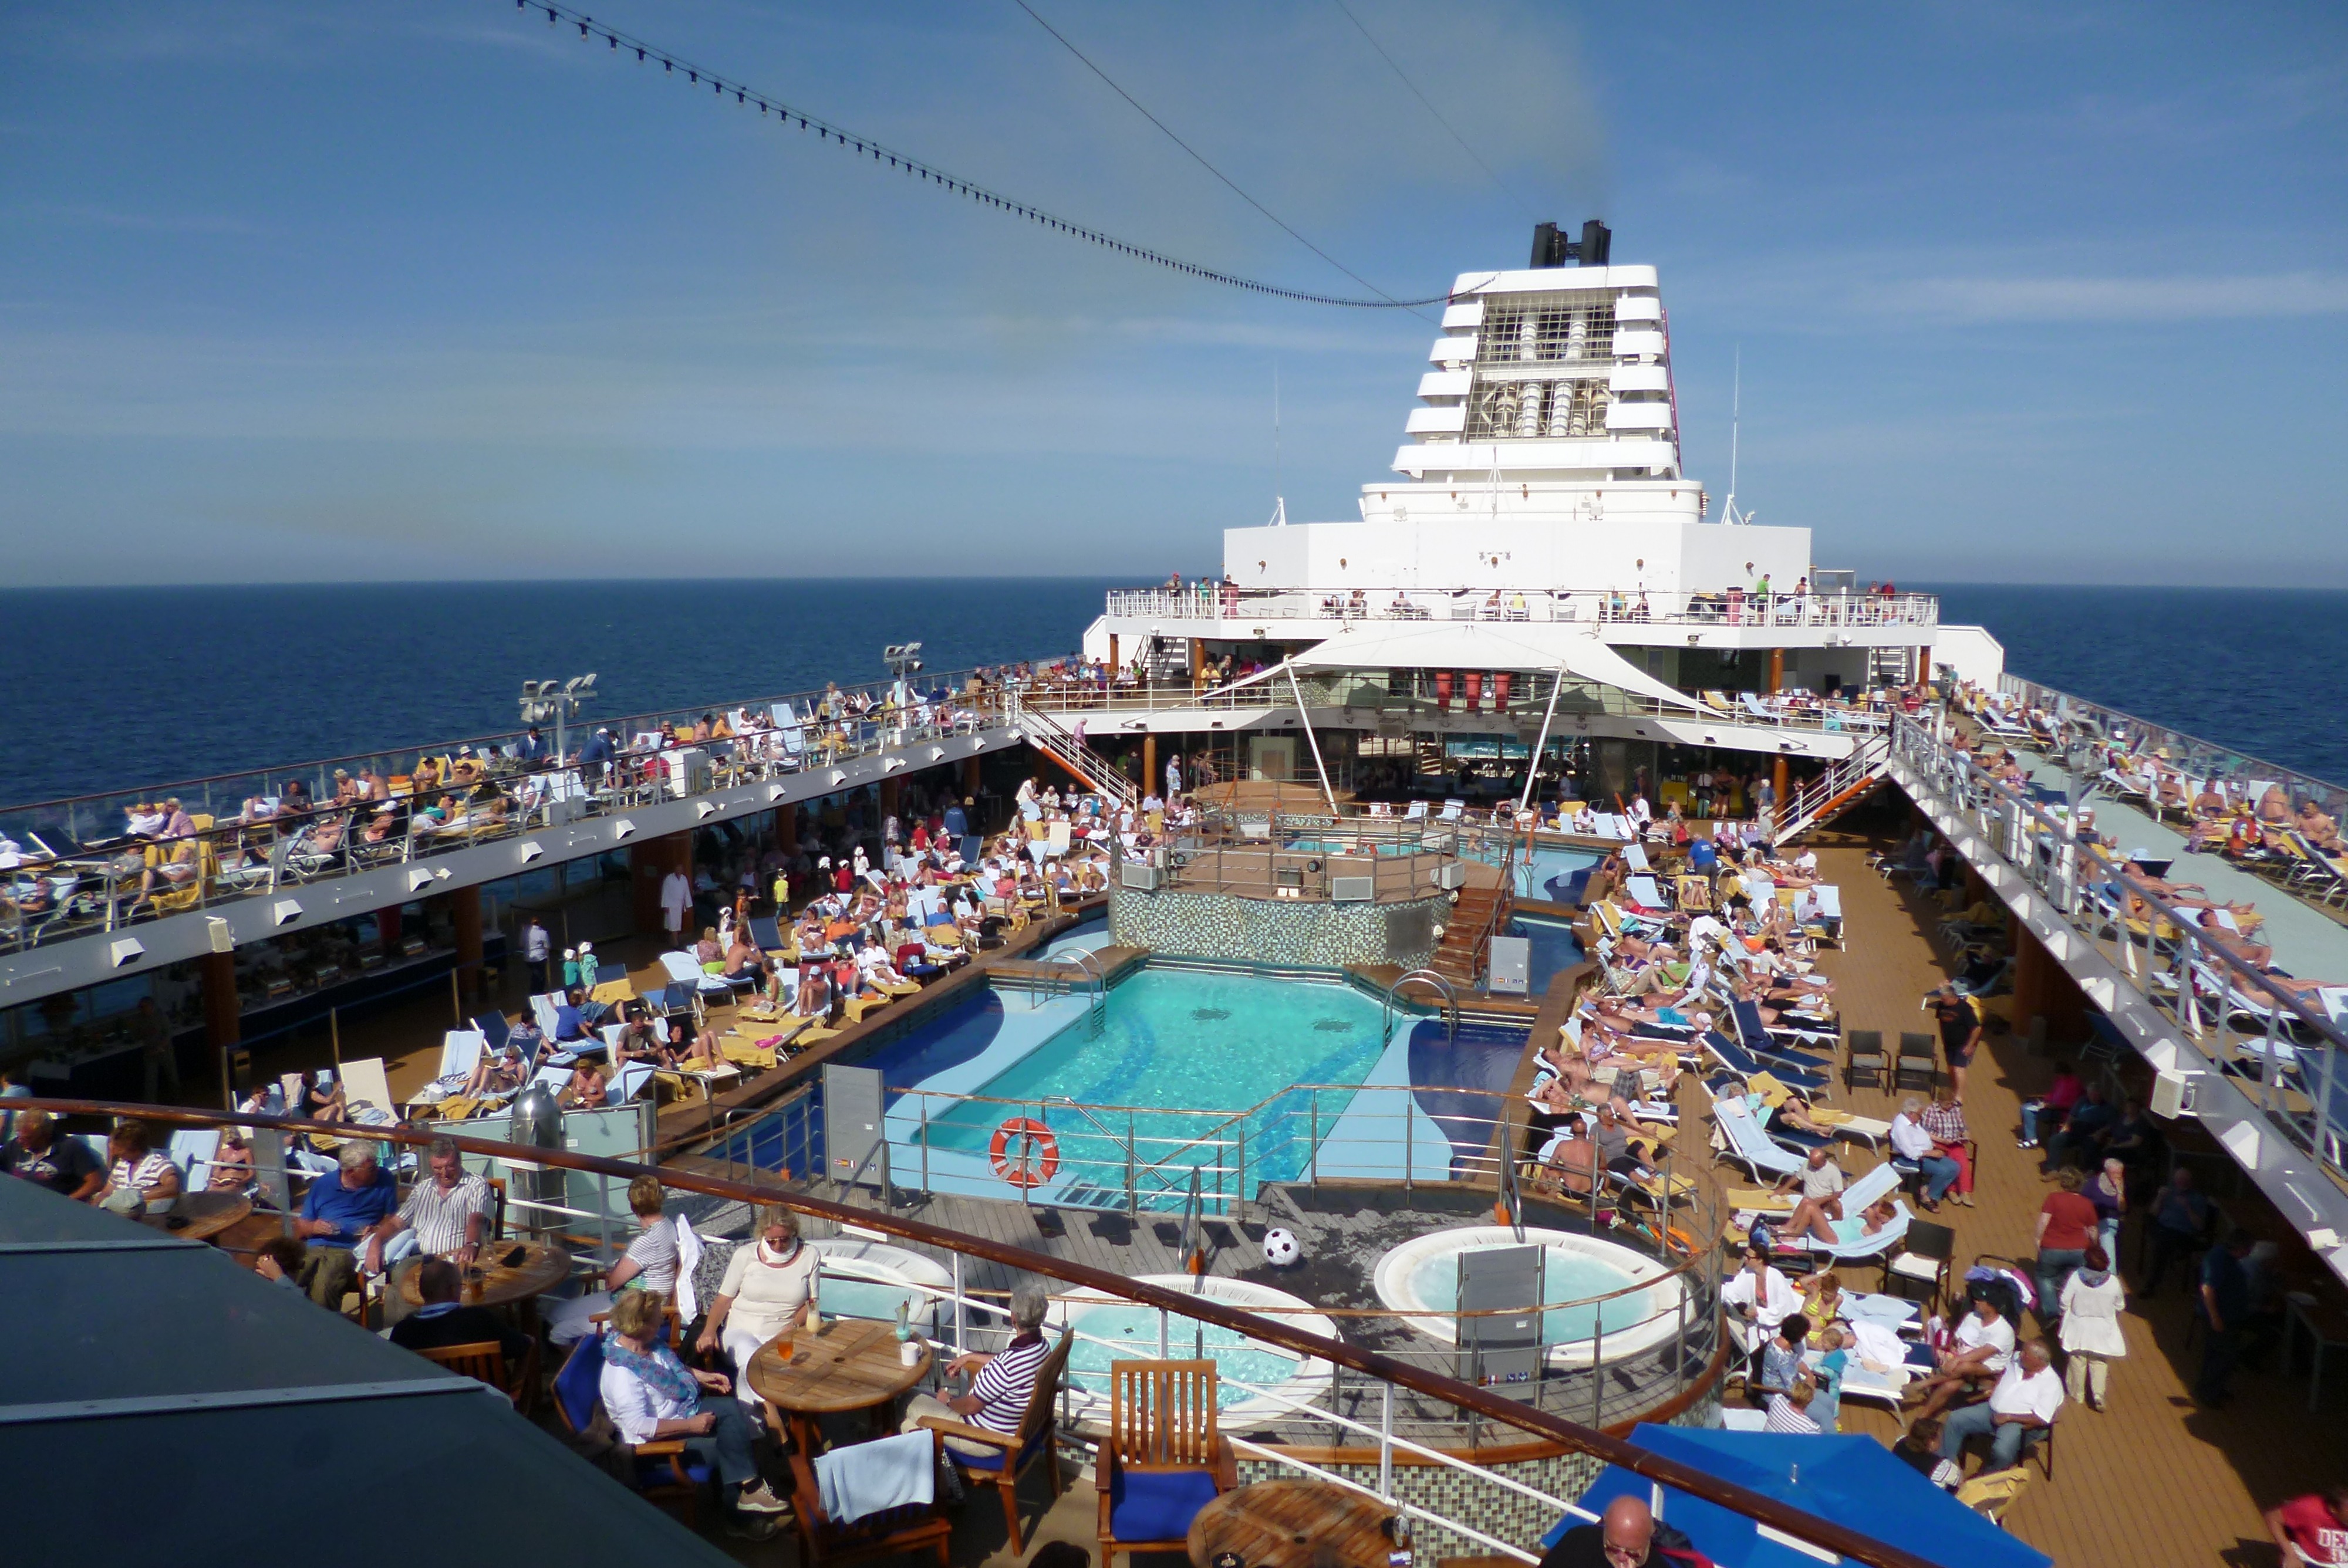
sea, sun, ship, swim, vehicle, holiday, marina, port, lazy, watercraft, cruise ship, tanning, concerns, passenger ship, on lake, holiday cruise, fun bathing